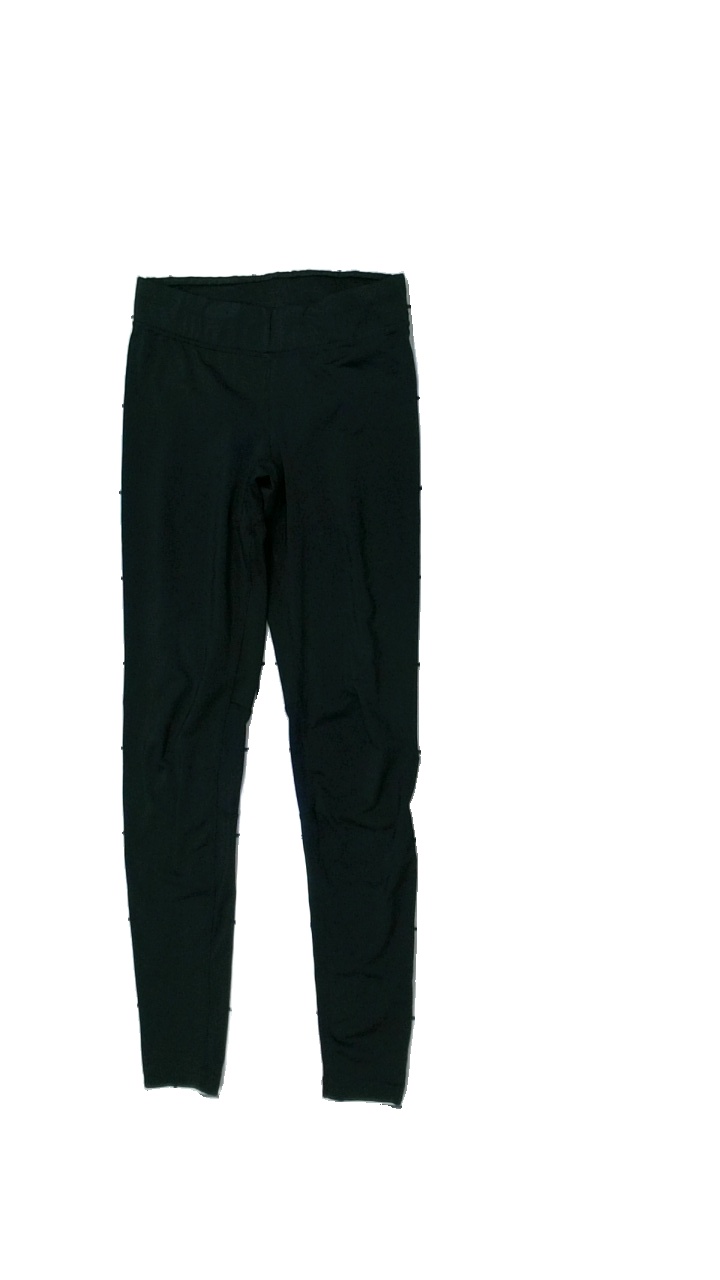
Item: Tights (Ladies)
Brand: Pro Touch
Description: svarta tights, fläckar bak, reflexer bak trasiga
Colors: Black
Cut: Regular
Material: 100% polyester
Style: Sports
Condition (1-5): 3
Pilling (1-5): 5
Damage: fläckar
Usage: Export
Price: <50